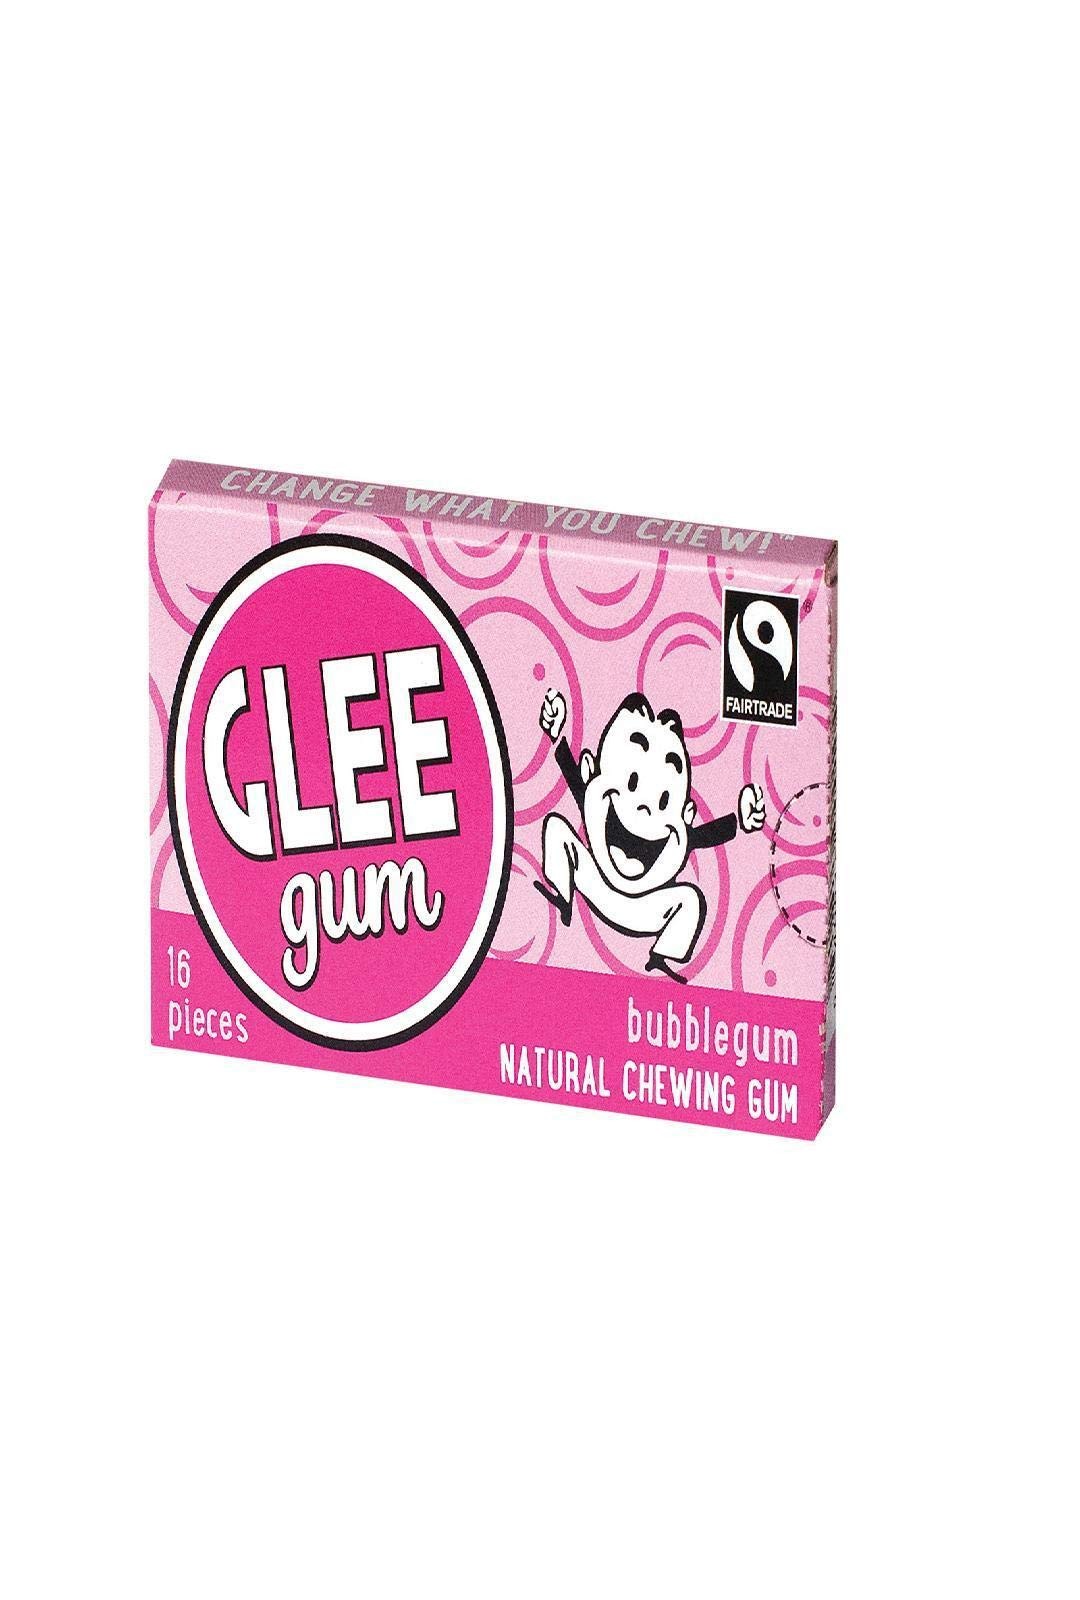
Item Name: Glee Bubble Gum Chewing Gum - 16 pk
Bullet Point 1: Kosher and aspartame free
Bullet Point 2: Natural color, flavors and sweeteners
Bullet Point 3: Natural, plastic-free gum base
Bullet Point 4: Non-GMO
Bullet Point 5: One 16 piece box of Glee gum bubblegum, natural chewing gum
Product Description: Glee gum is made with natural ingredients like pure cane sugar, brown rice syrup, and delicious, natural flavors. Glee's unique gum base contains super chewy chicle, a tree sap harvested sustainably from sapodilla trees in the rainforests of central america. Glee gum is: vegetarian, additive free, lactose free, dairy free, wheat free, gluten free, casein free, egg free, yeast free, nut free, and peanut free. (soy is present in the facility). Glee is the first gum to be non-gmo project verified. Glee gum does not have: artificial flavors, artificial colors (like blue 2 lake or red 40), artificial sweeteners (like aspartame, acesulfame k, saccharin, or cyclamate), or preservatives (like bht). Itís easy to chew with glee, naturally! (description is informational only. Please refer to the actual manufacturer's product label prior to use. Please address any health i4concerns to your health professional prior to use. )
Value: 16.0
Unit: Count

Price: 9.99